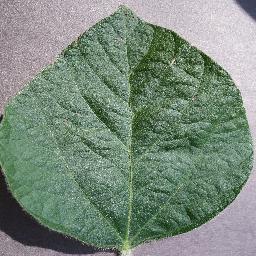
Label: Soybean___healthy